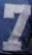
Number: 7